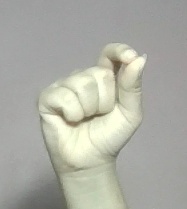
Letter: fa